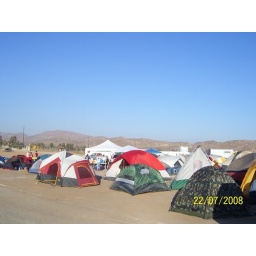
This is the campground in Mexico where the church construction group camped while building two houses.